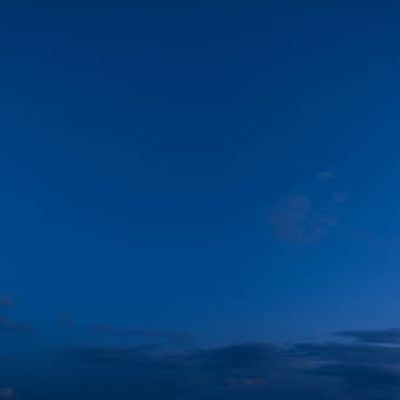
Cloud type: Cirrostratus (Cs)